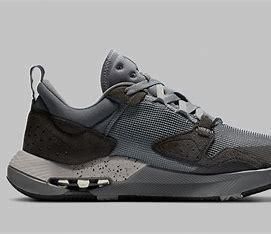
Brand: Jordan
Model: Air Cadence